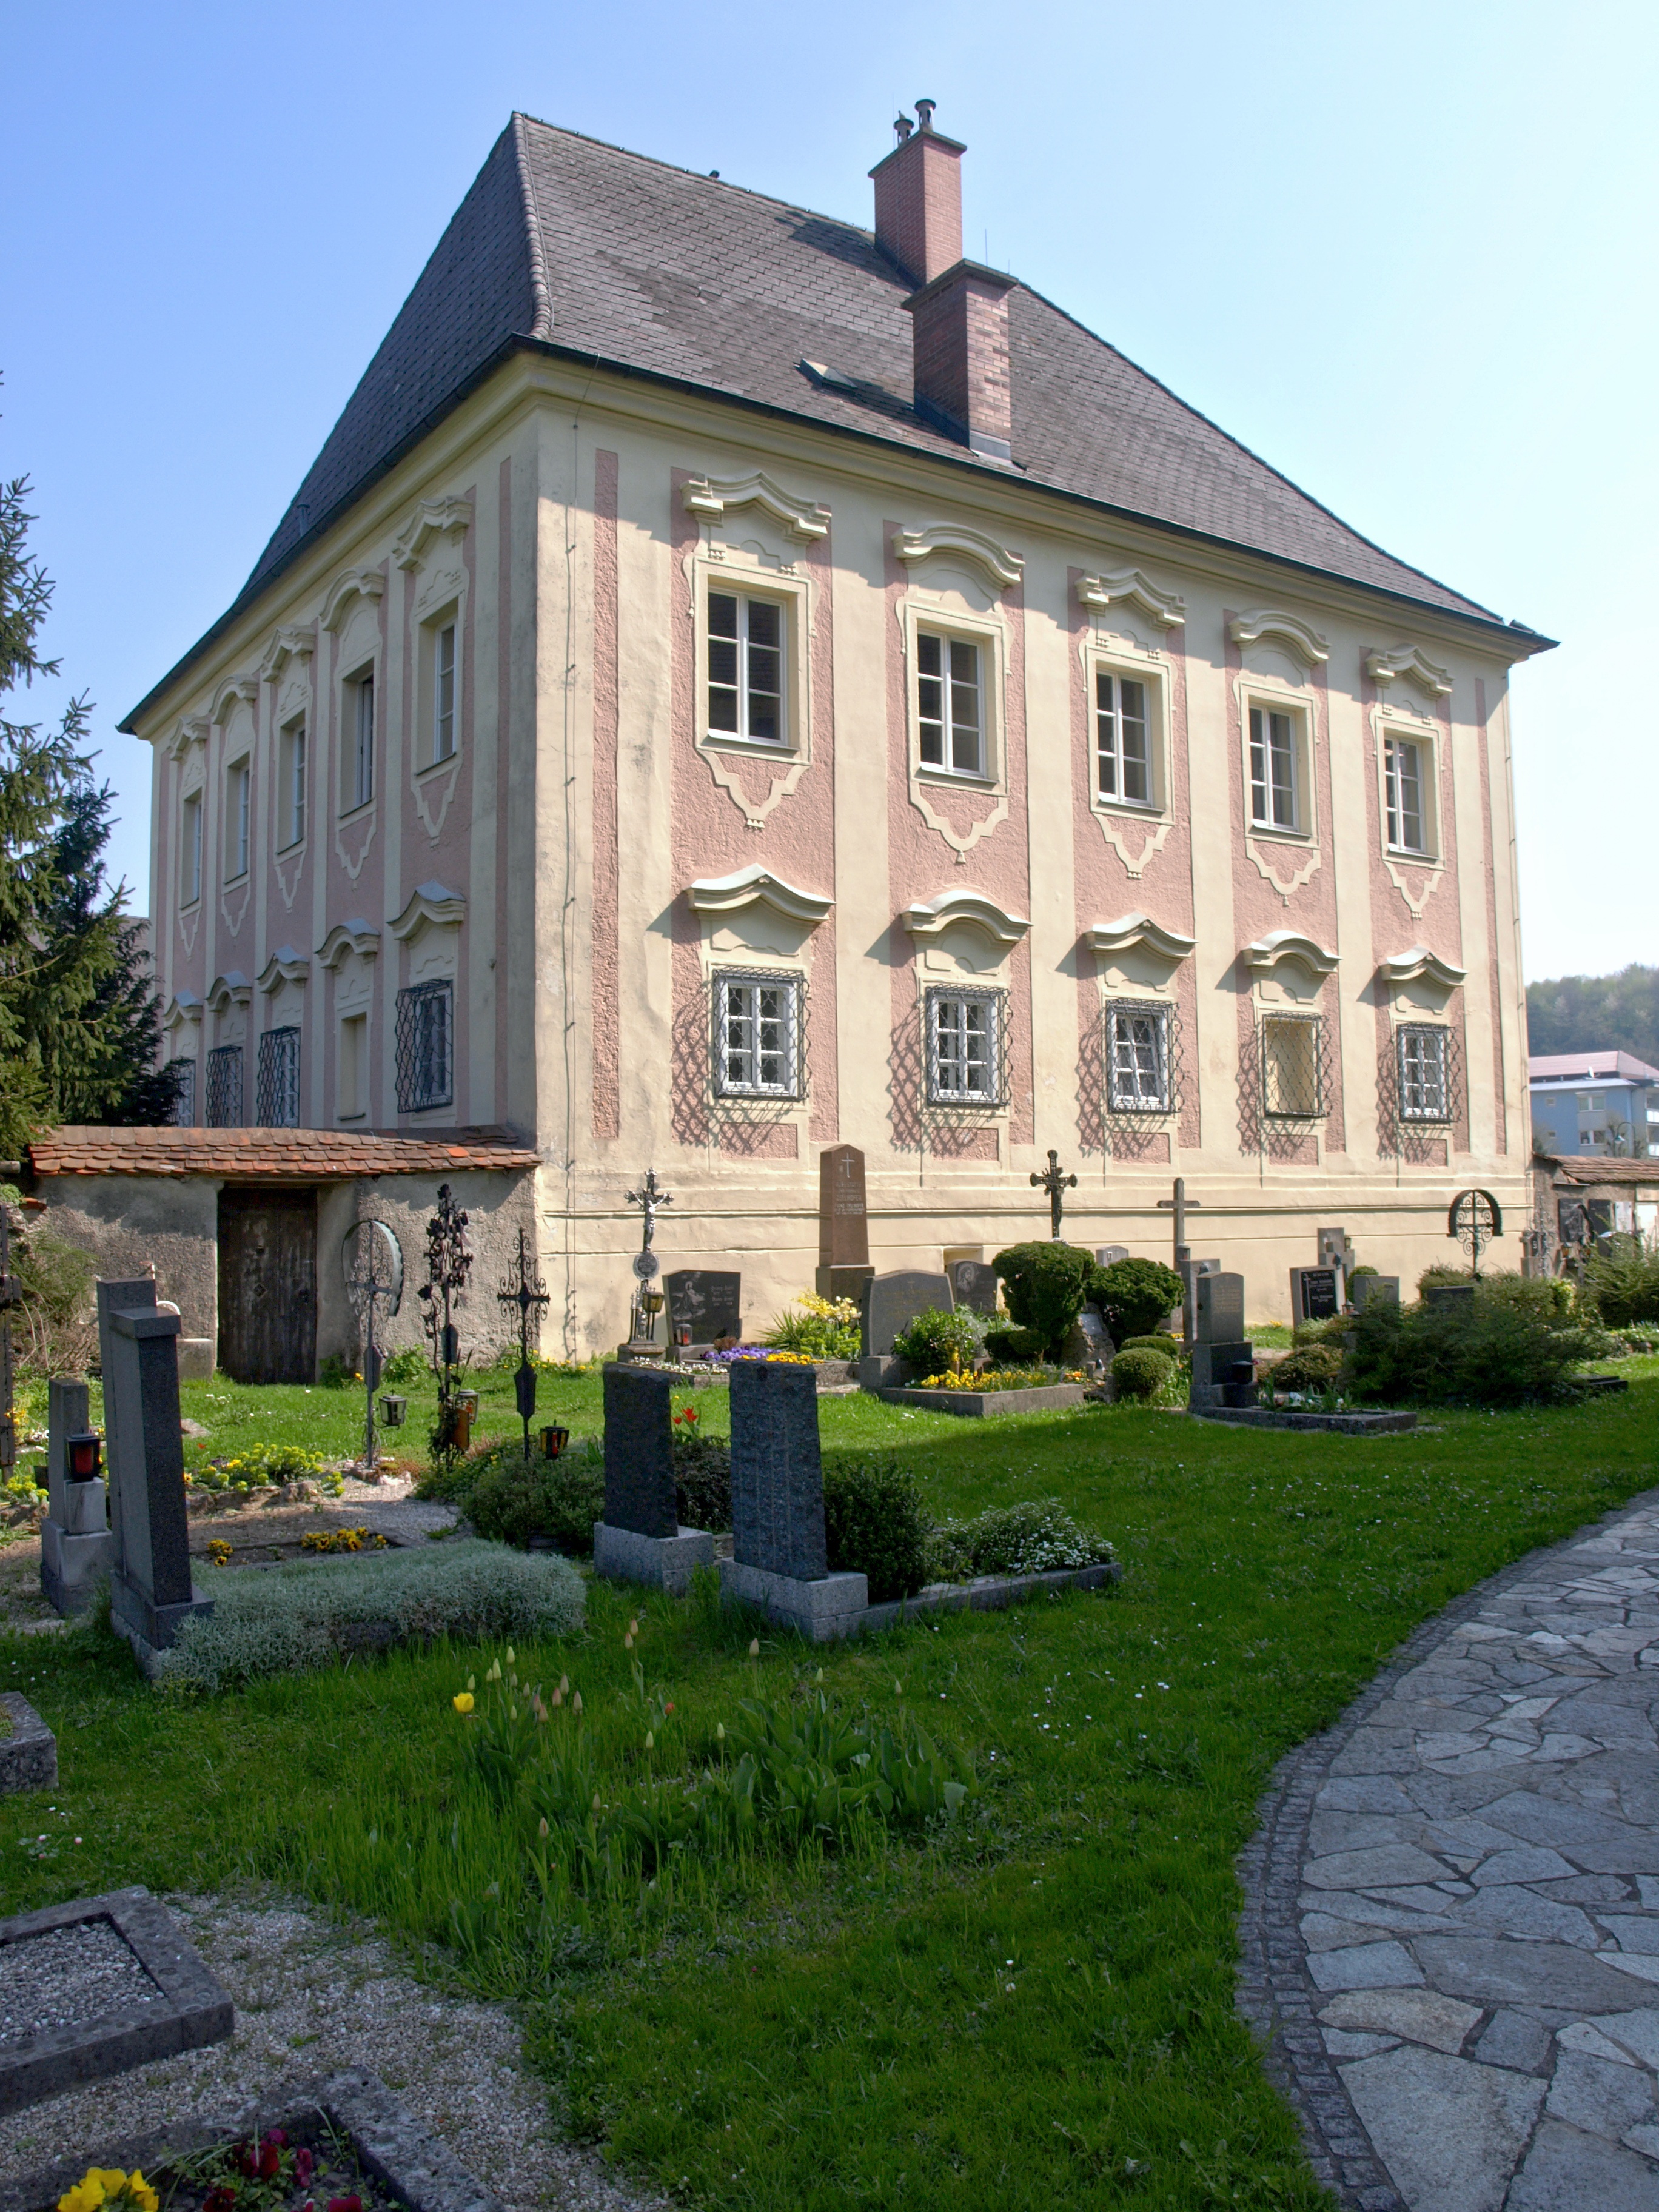
mansion, house, building, chateau, palace, old, home, cottage, facade, property, chapel, exterior, historic, waterway, religious, cemetary, synagogue, tourist attraction, estate, manor house, stately home, haidershofen, parsonage, vicarage